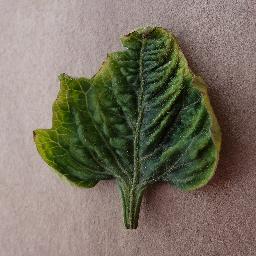
Label: Tomato___Tomato_Yellow_Leaf_Curl_Virus